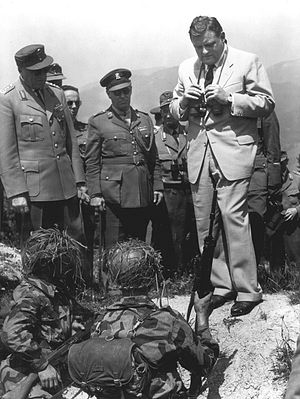
Franz Josef Strauß / Politisk karriere / Strauß som minister
Forsvarsminister Franz-Josef Strauß besøger en manøvre i 1960
Franz Josef Strauß var en tysk CSU politiker fra Bayern. Han beklædte i 1950'erne og 1960'erne en række ministerposter og var fra 1978-1988 ministerpræsident i delstaten Bayern. I 1980 var han Unionspartiernes kanslerkandidat, men tabte til Helmut Schmidt. Fra 1961 til sin død var Strauß formand for CSU.